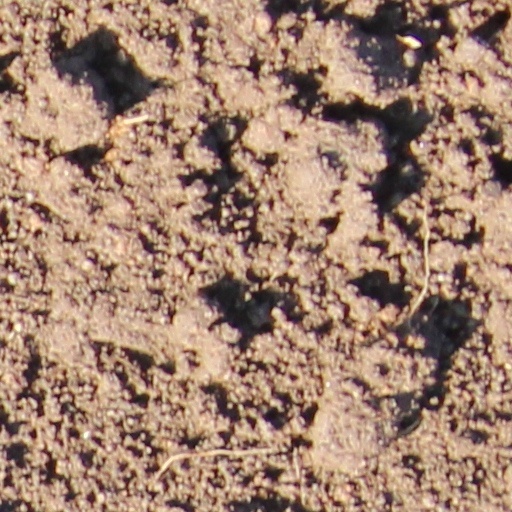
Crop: wheat